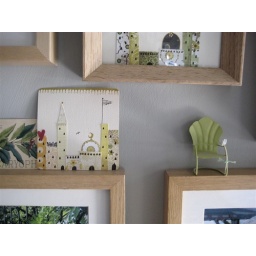
I love to place them in between. I made some changes to the Green wall in the bathroom